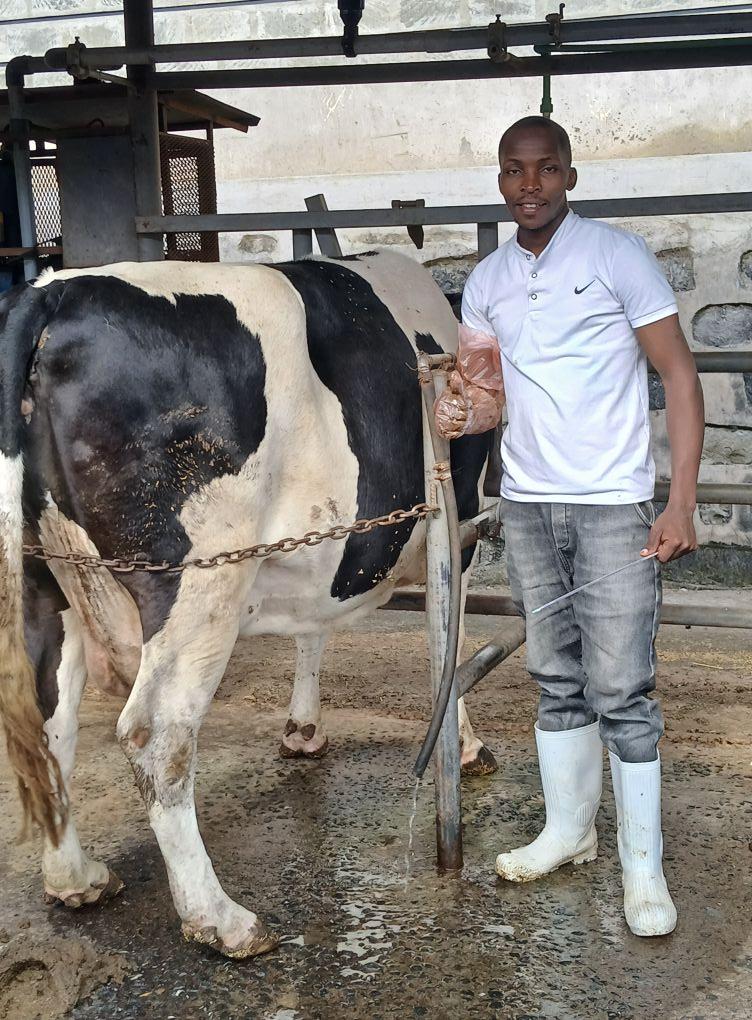
Mwanaume amesimama karibu na ng'ombe nyeusi na mweupe, akionyesha mazingira ya shamba la maziwa. Amevaa buti ndefu, nyeupe na ameshikilia chupa akionyesha utayarishaji wa kukamua maziwa. Ng'ombe amefungwa kwa minyororo, akionyesha utaratibu wa usalama wakati wa kazi za shambani.